Avraham Tshuva

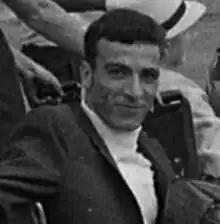

Avraham Tshuva is an Israeli journalist reporting on disabled sports events and a former athlete and member of the national wheelchair basketball team.